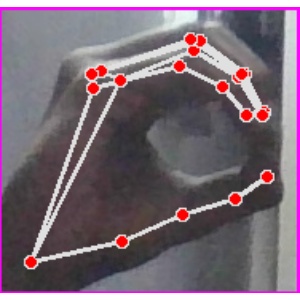
अक्षर: ठ